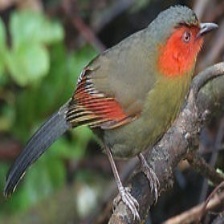
Species: SCARLET FACED LIOCICHLA
Scientific name: LIOCICHLA RIPPONI